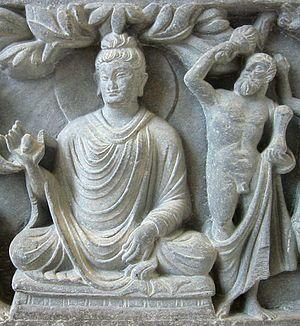
L’art gréco-bouddhique désigne, selon le terme consacré par la thèse de doctorat d'Alfred Foucher soutenue et publiée en 1905, l'ensemble des productions picturales, statuaires, toreutiques et monétaires issues de la synthèse originale de styles grecs et indo-bouddhistes. Cet art naît tout d'abord au Gandhara au début de notre ère, sous l'Empire kouchan, à la faveur de la rencontre culturelle entre peuples nomades d'Asie centrale, monde grec, monde indien et monde irano-perse. C'est probablement l'éclectisme religieux de ce milieu qui a favorisé, là où le bouddhisme était majoritaire sans être une religion d’État, la formation d'ateliers illustrant un art qui leur était familier, relatant la vie du Bouddha, mais sur lesquels ne pouvaient manquer de peser les influences diverses issues des activités militaires, diplomatiques, commerciales et intellectuelles intenses à cette période. Cet art, au-delà de sa définition complexe, connaît plusieurs développements et styles régionaux au cours de l'Antiquité tardive et jusqu'au VIIᵉ siècle de notre ère.
Le gréco-bouddhisme est un syncrétisme culturel entre la culture hellénistique et le bouddhisme qui s’est développé entre le IVᵉ siècle av. J.-C. et le Vᵉ siècle de notre ère dans les royaumes fondés par les généraux d’Alexandre le Grand et leurs successeurs, et dans l’Empire kouchan qui a pris leur suite. Il a évolué sur une période de près de 800 ans dans un contexte de syncrétisme entre différentes cultures, principalement iranienne, nord-indienne, hellénistique, parthe et peut-être tokharienne. Les écoles les plus développées semblent avoir été celles des sarvastivadin, des dharmaguptaka et des sautrantika.
Vajrapāņi ou « vajra en main » est l’un des huit grands bodhisattvas du vajrayāna.